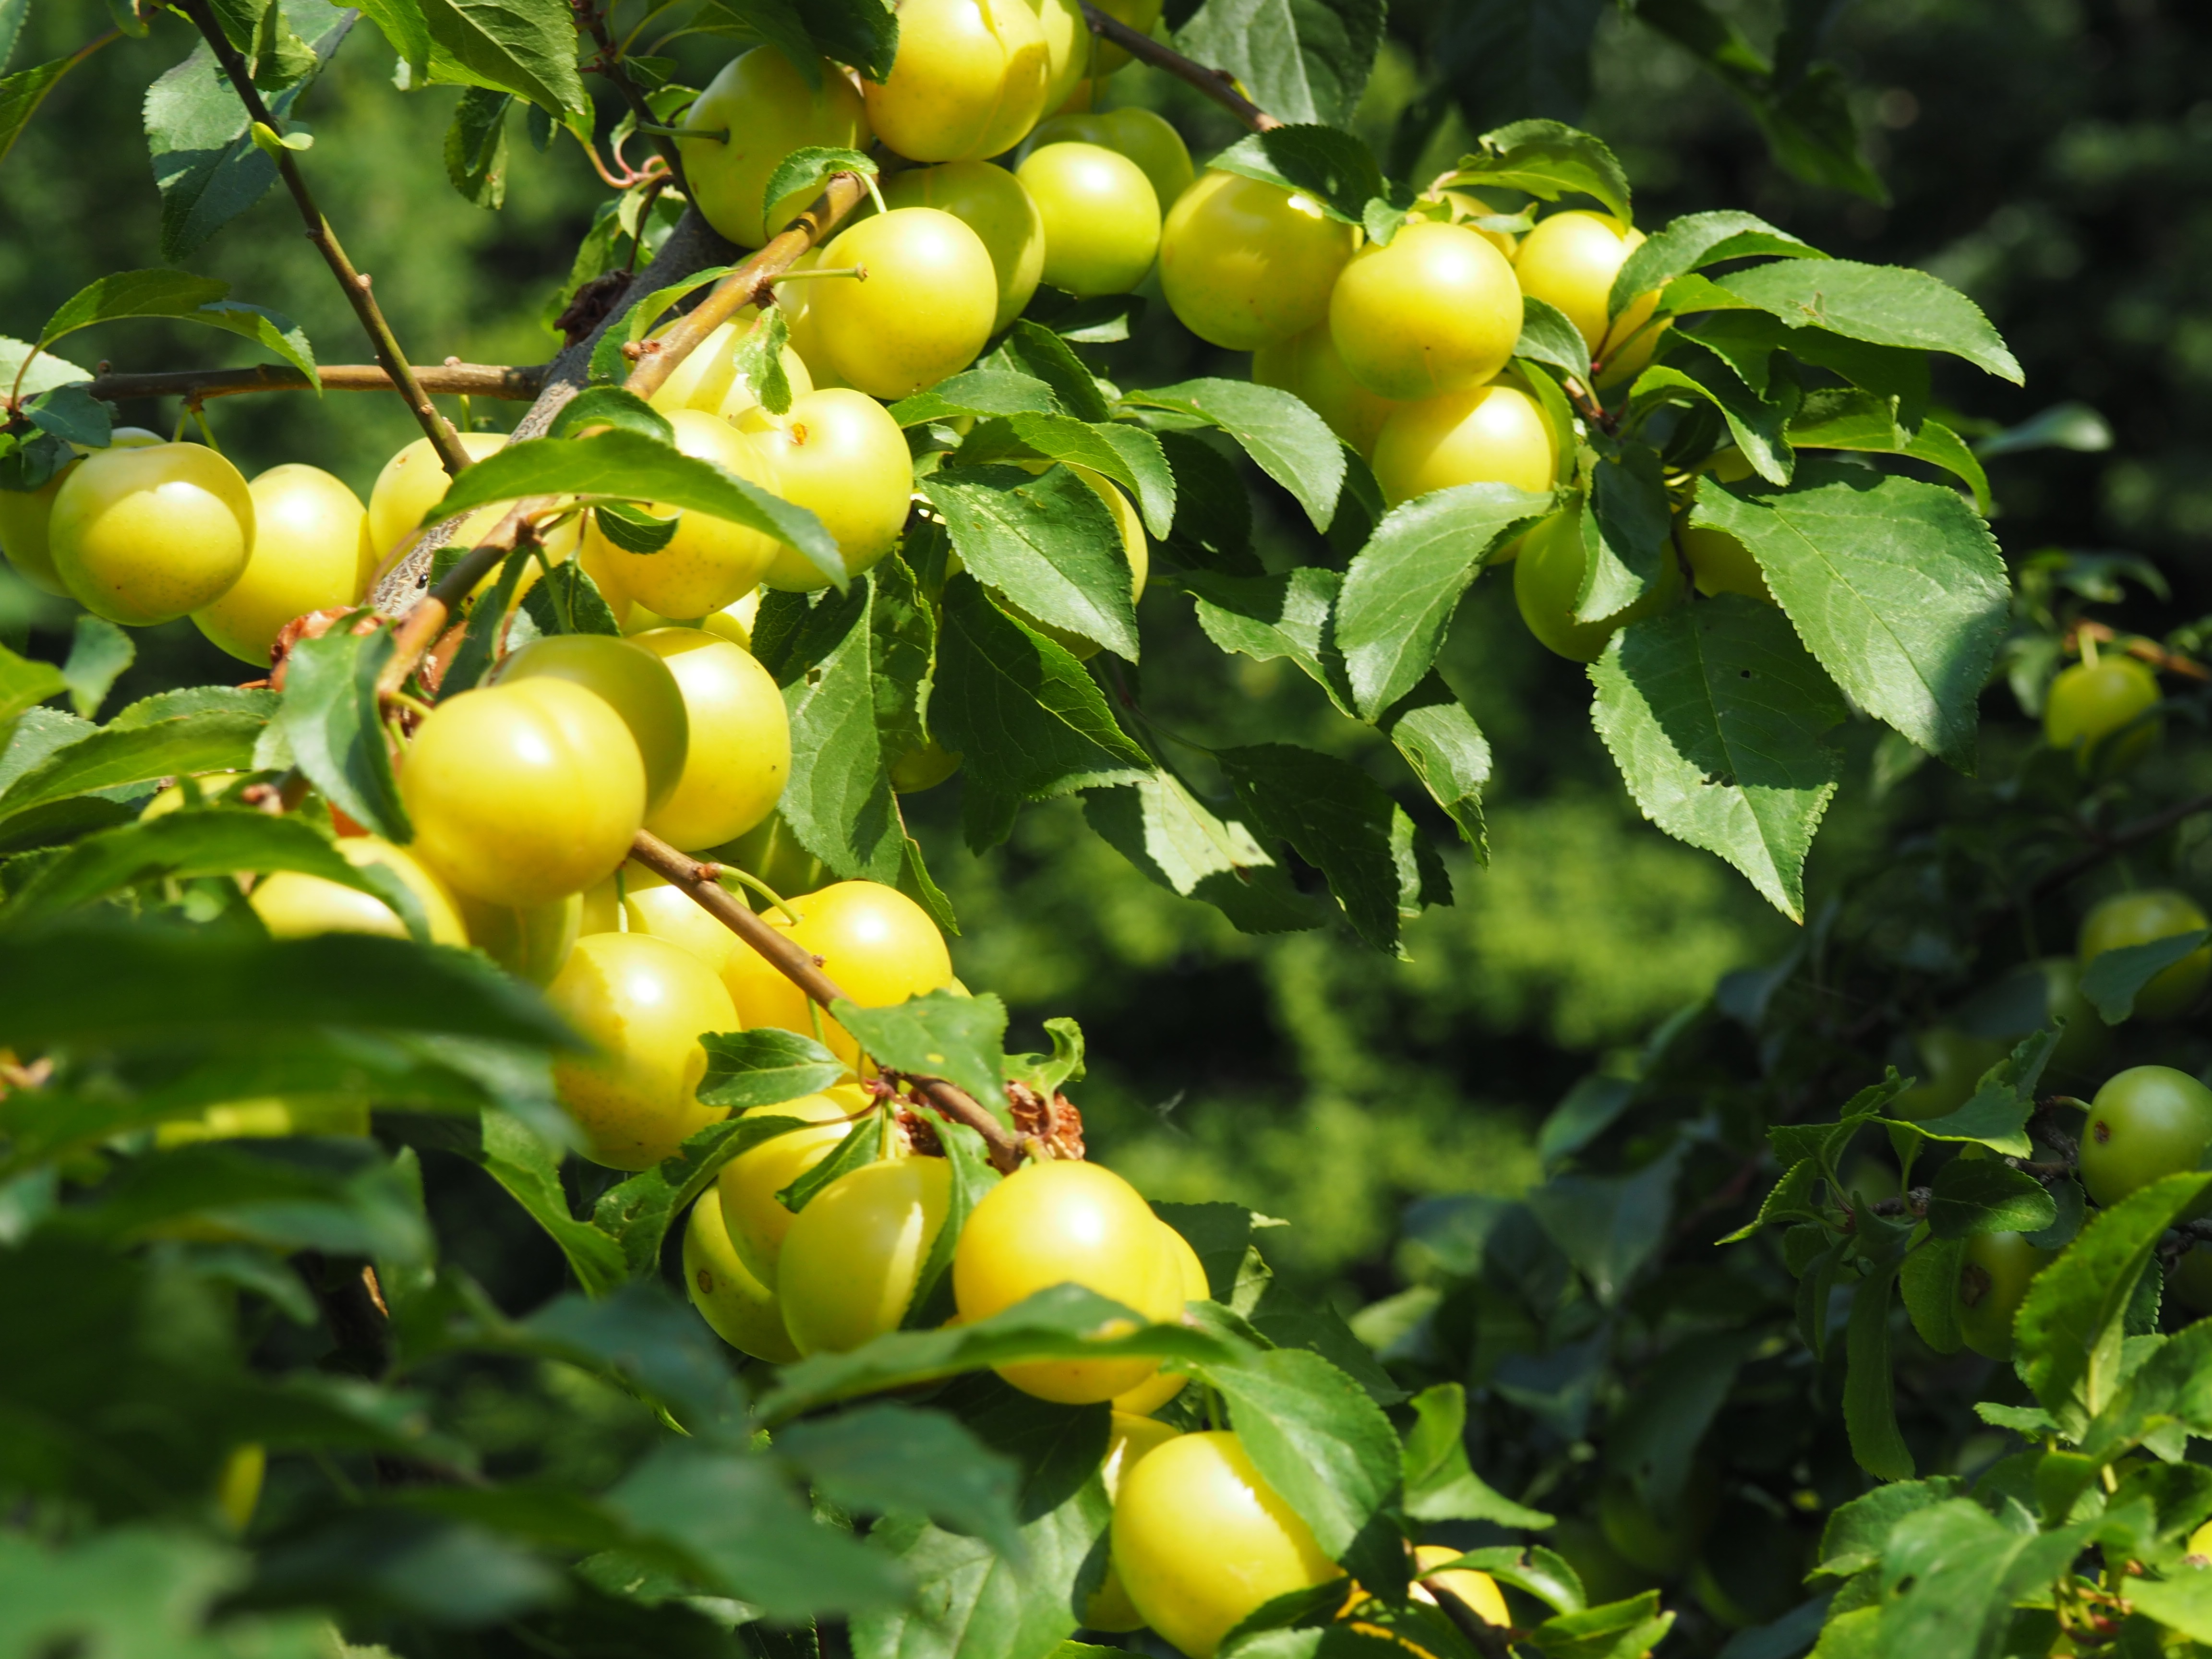
tree, branch, plant, fruit, flower, food, produce, evergreen, shrub, fruit tree, flowering plant, rose family, acerola, malpighia, yellow plums, bitter orange, ringlotte, mirabelle plum tree, noble plum, woody plant, land plant